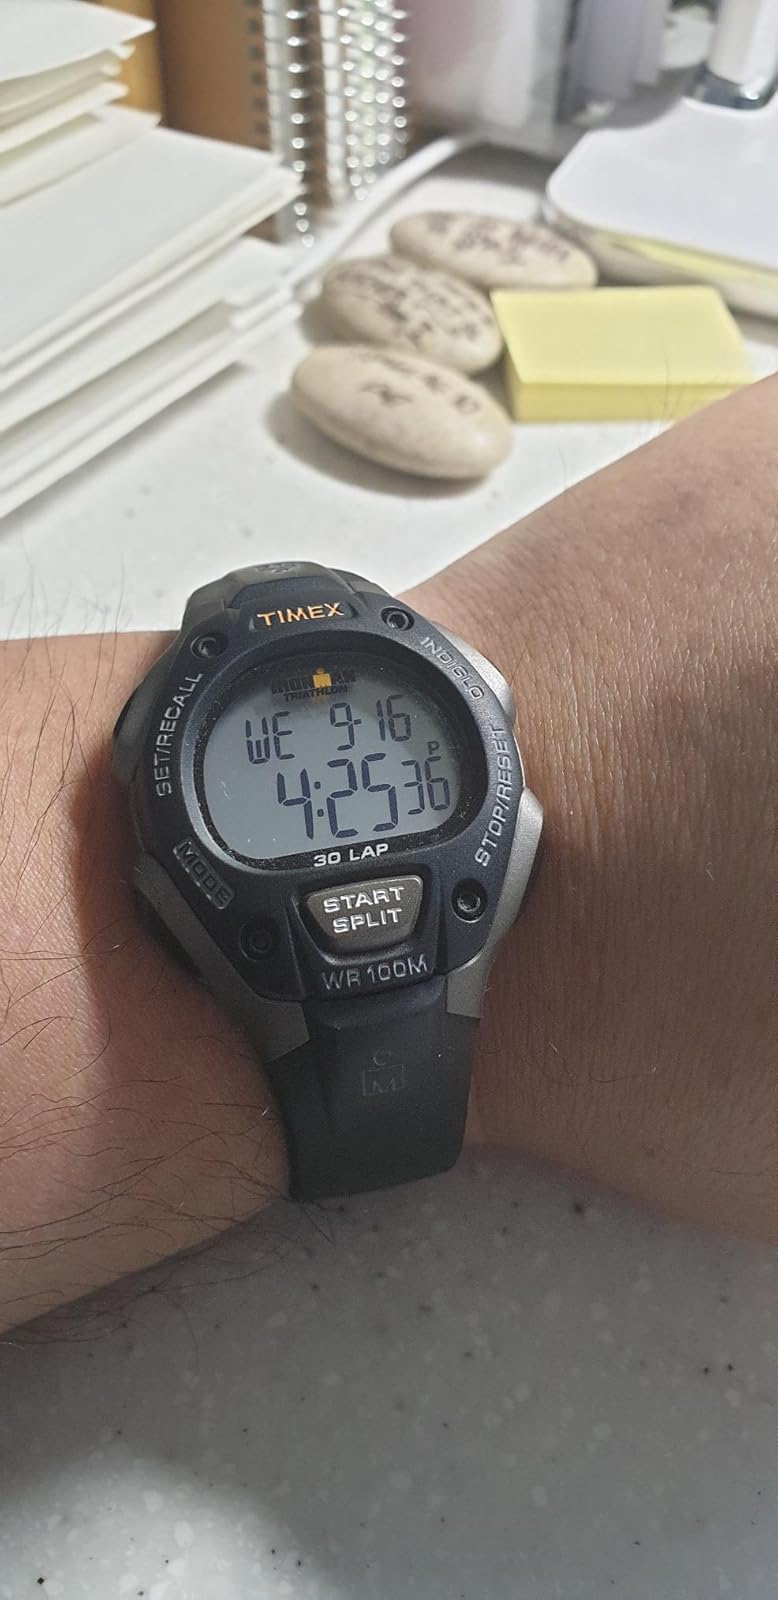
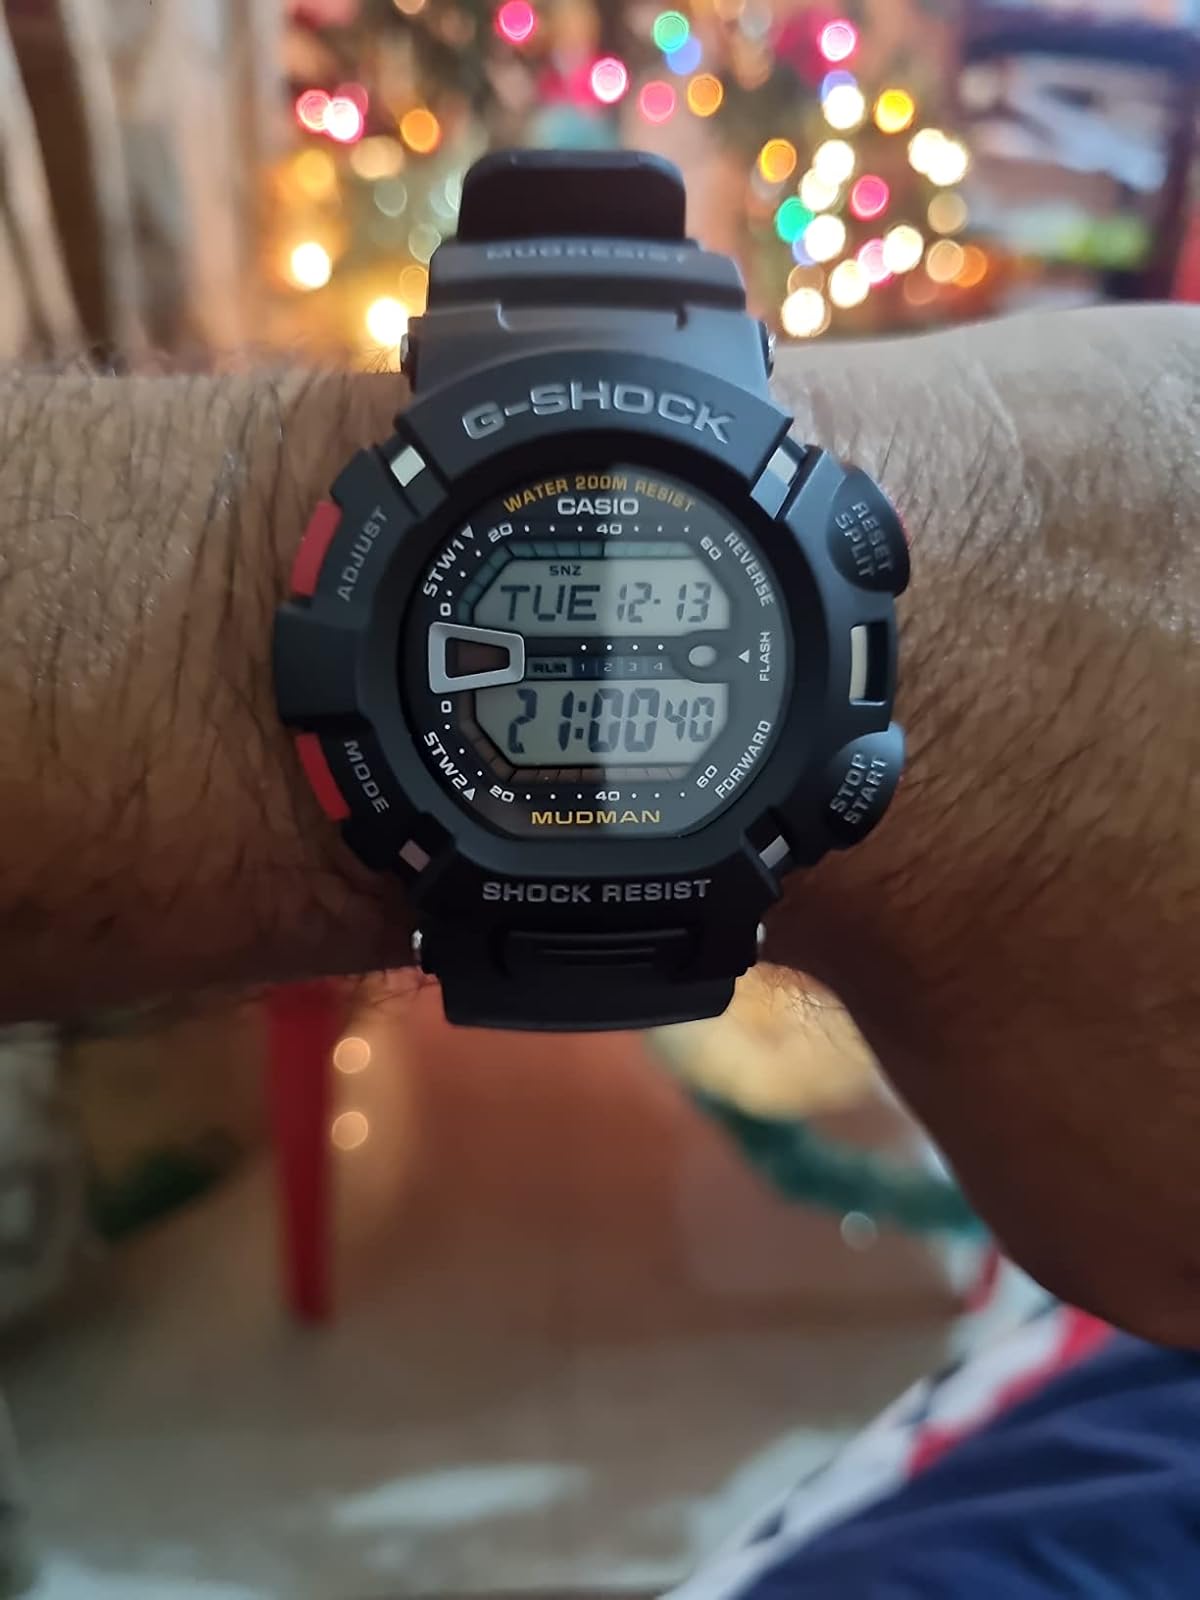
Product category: accessories_watch
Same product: no